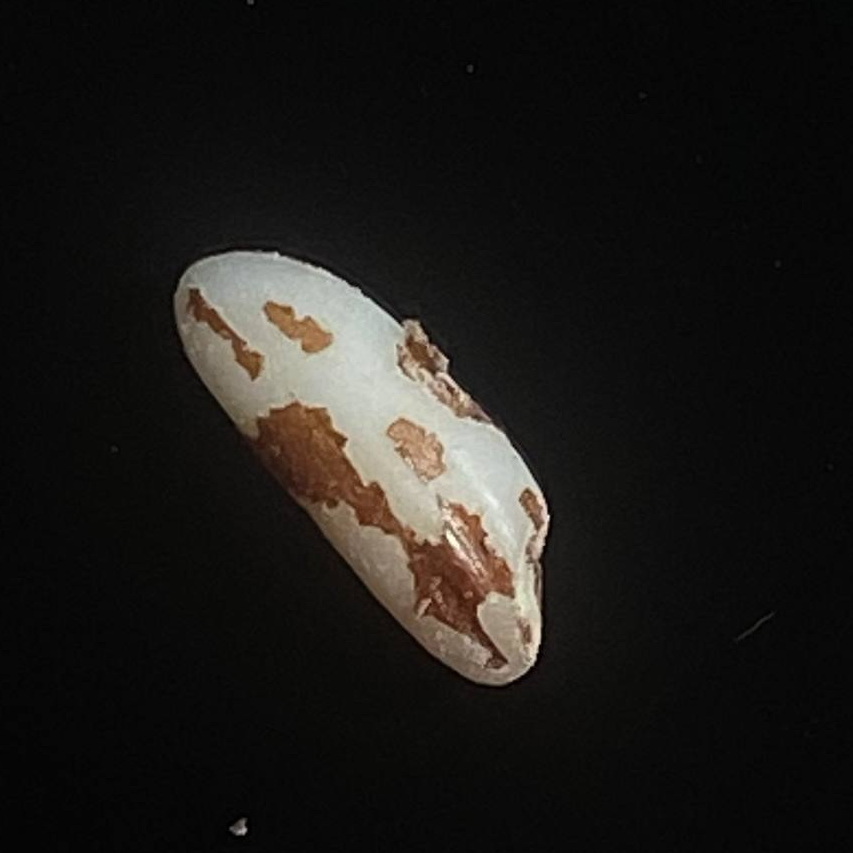
Rice variety: Lal_Binni